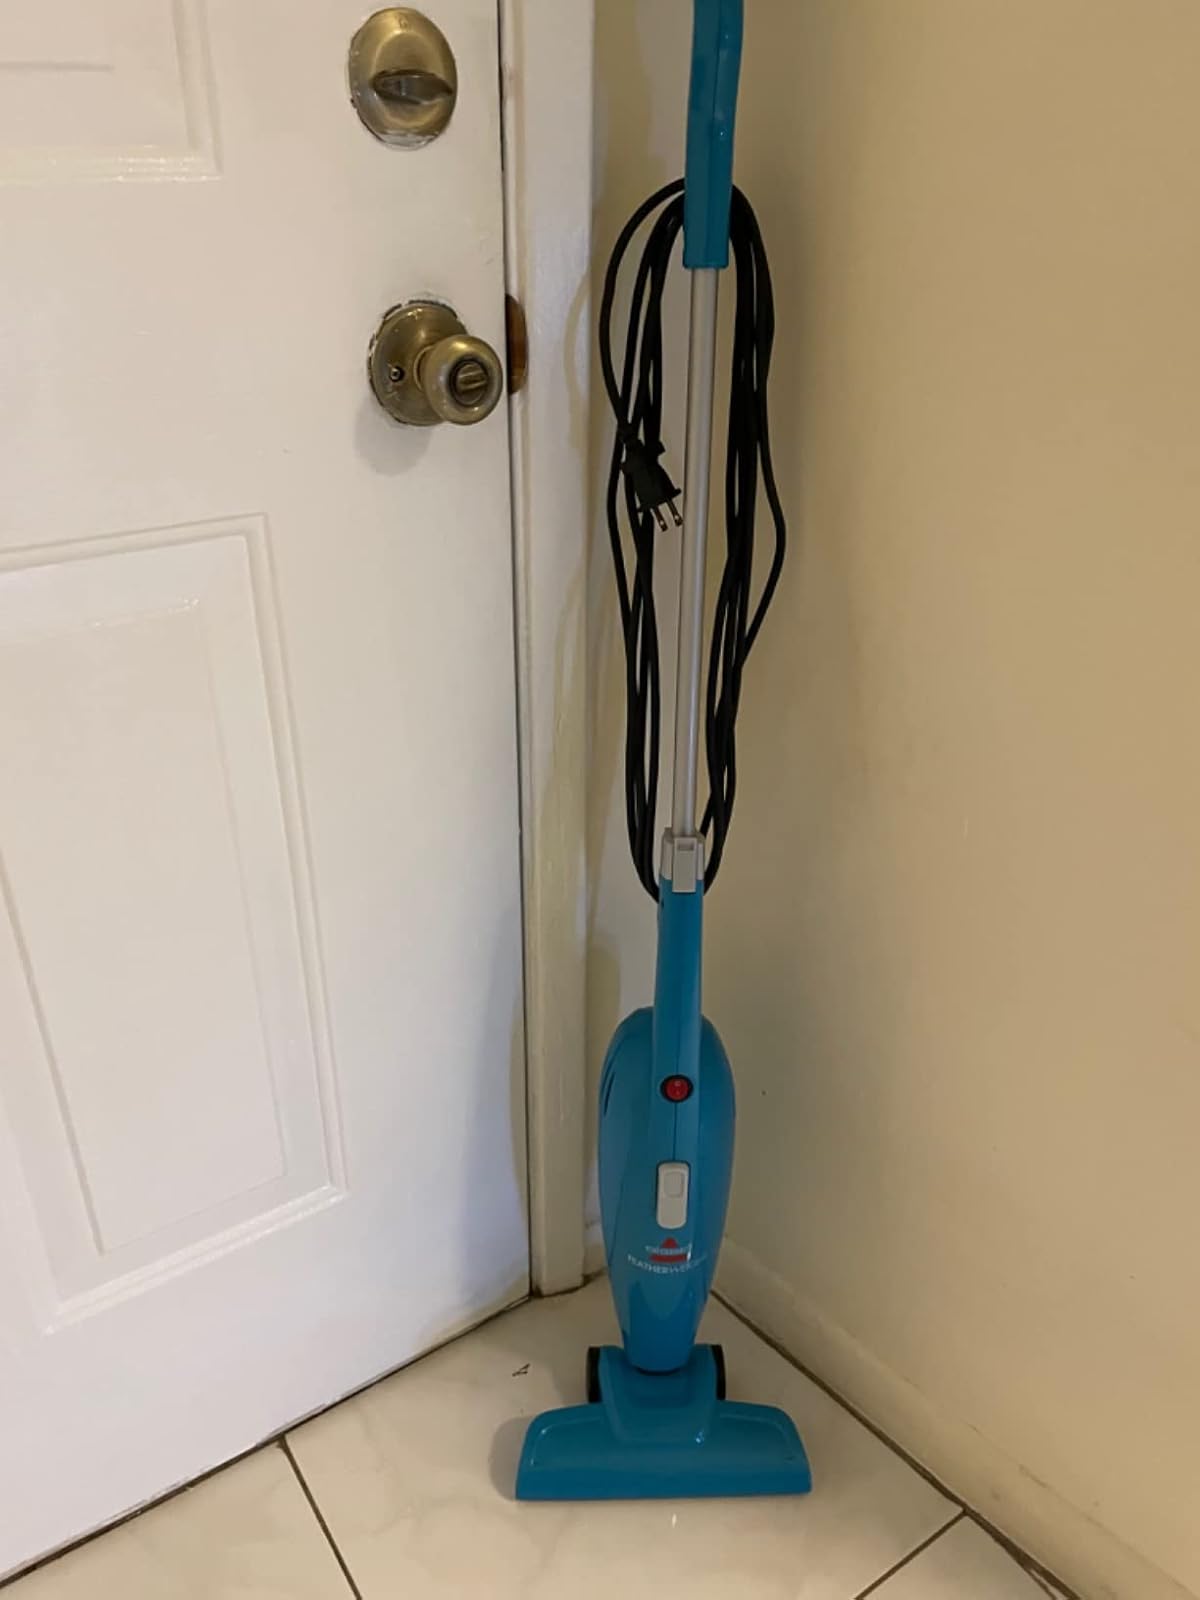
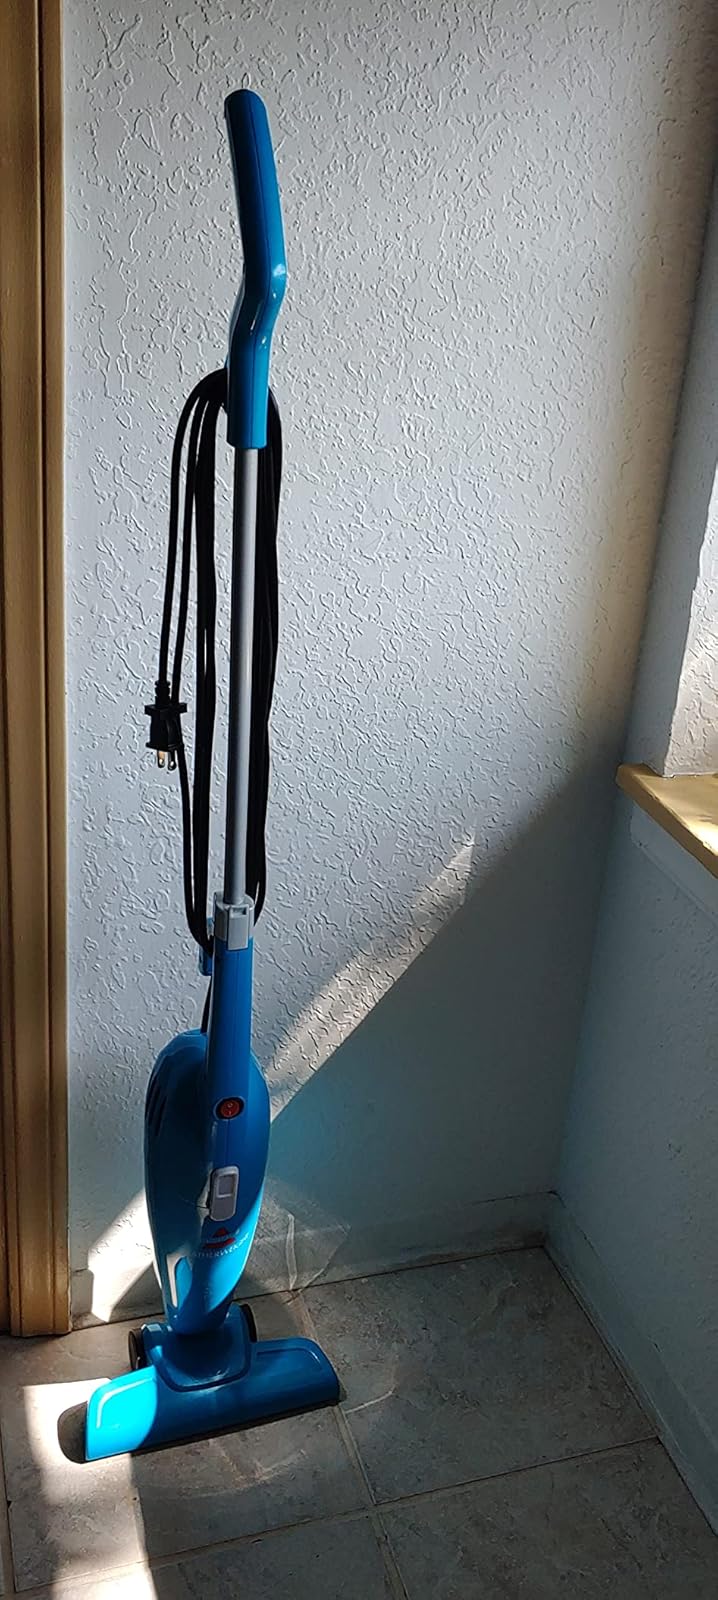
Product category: items_vacuum
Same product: yes